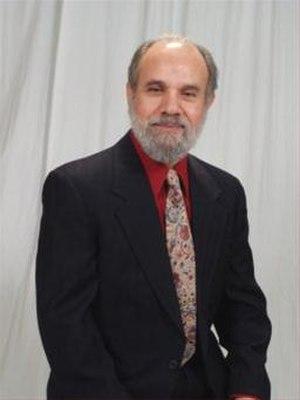
Iraj Bashiri est professeur d'histoire à l'Université du Minnesota, États-Unis et l'un des principaux chercheurs dans les domaines des études sur l'Asie centrale et les études iraniennes.